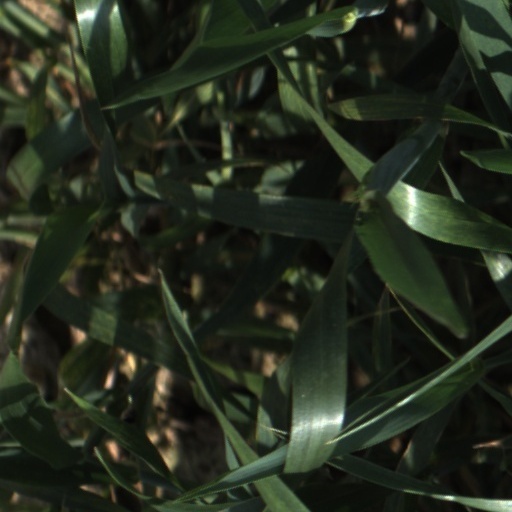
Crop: wheat